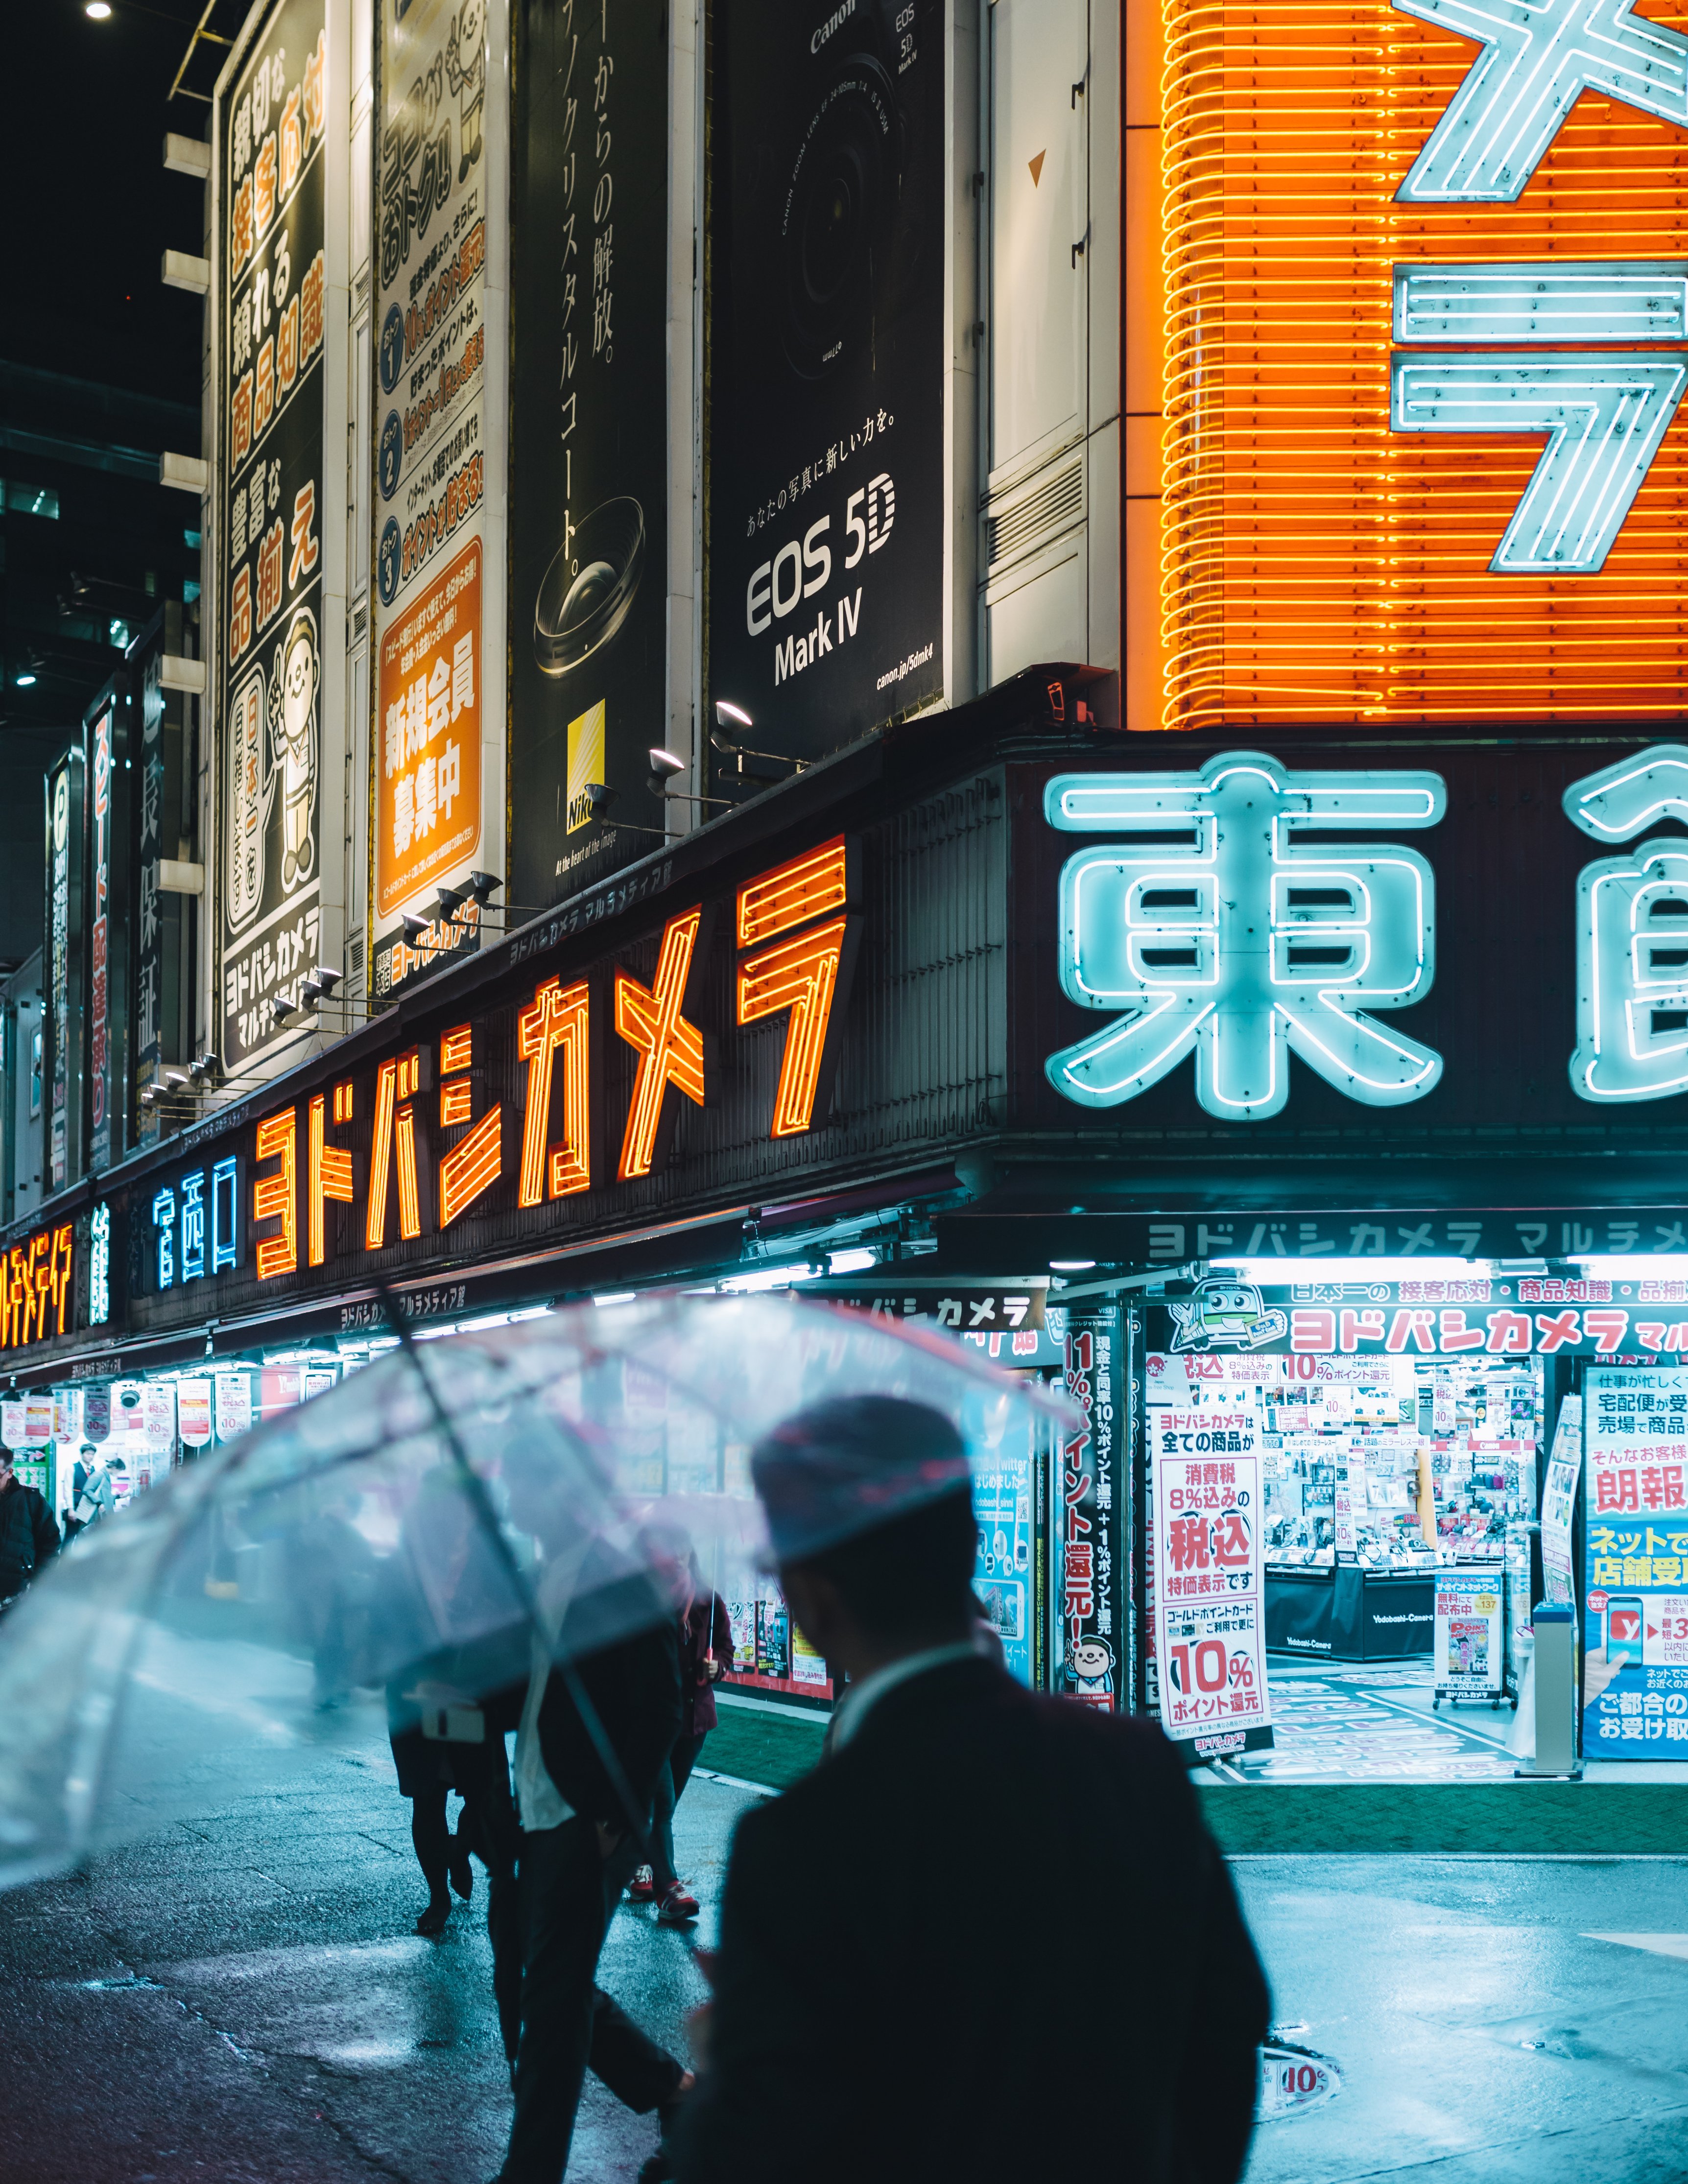
urban area, snapshot, metropolitan area, metropolis, street, city, night, electronic signage, infrastructure, advertising, pedestrian, building, architecture, signage, photography, road, display advertising, neon